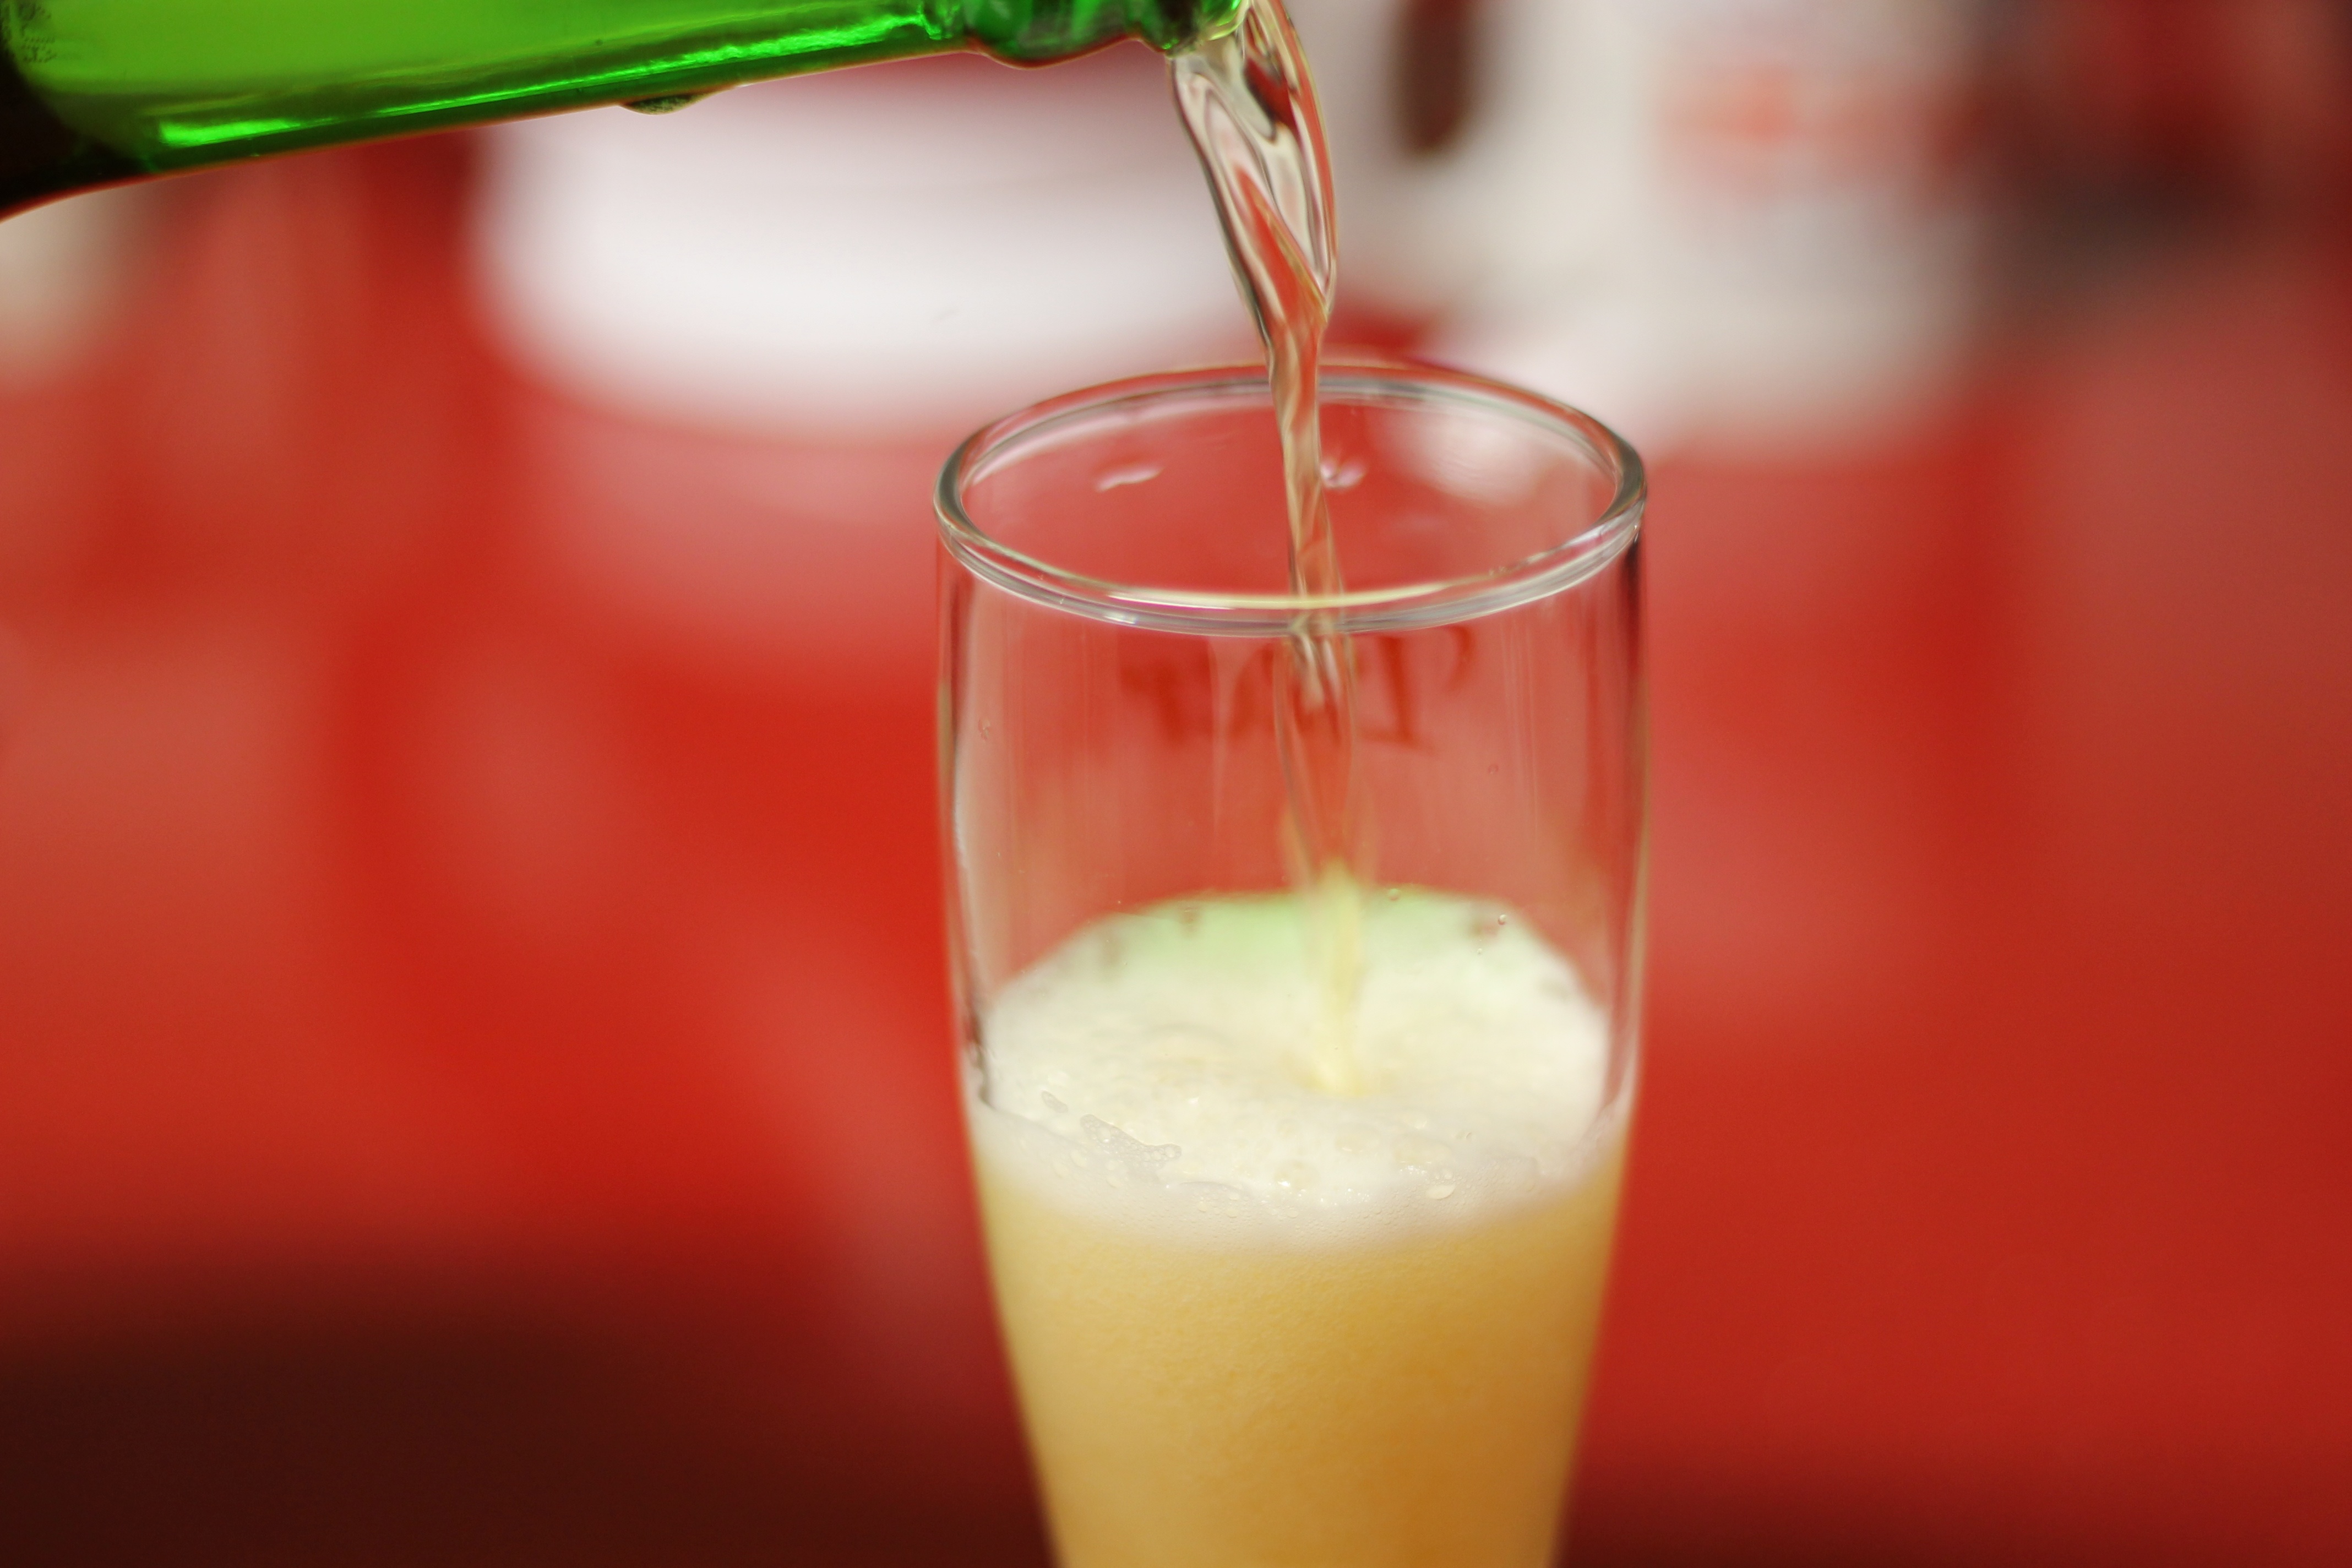
produce, drink, cocktail, juice, liqueur, alcoholic beverage, singapore sling, non alcoholic beverage, mai tai